Piasecki HRP Rescuer

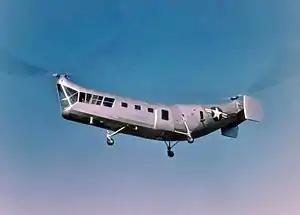
A U.S. Coast Guard HRP-1G

The Piasecki HRP Rescuer (also called Harp) is a United States tandem-rotor transport or rescue helicopter designed by Frank Piasecki and built by Piasecki Helicopter. The Piasecki PV-3 was adopted as the HRP-1 Rescuer by the United States Navy, United States Marine Corps, and United States Coast Guard. An improved PV-17 variant was later produced as the HRP-2. As one of the first transport helicopters in military service, the HRP-1 was capable of carrying two crewmen and 8–10 passengers or 2,000 lb. (907 kg) of cargo.